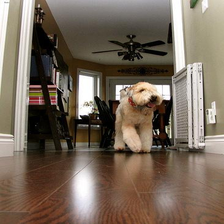
Species: dog
Breed: wheaten terrier